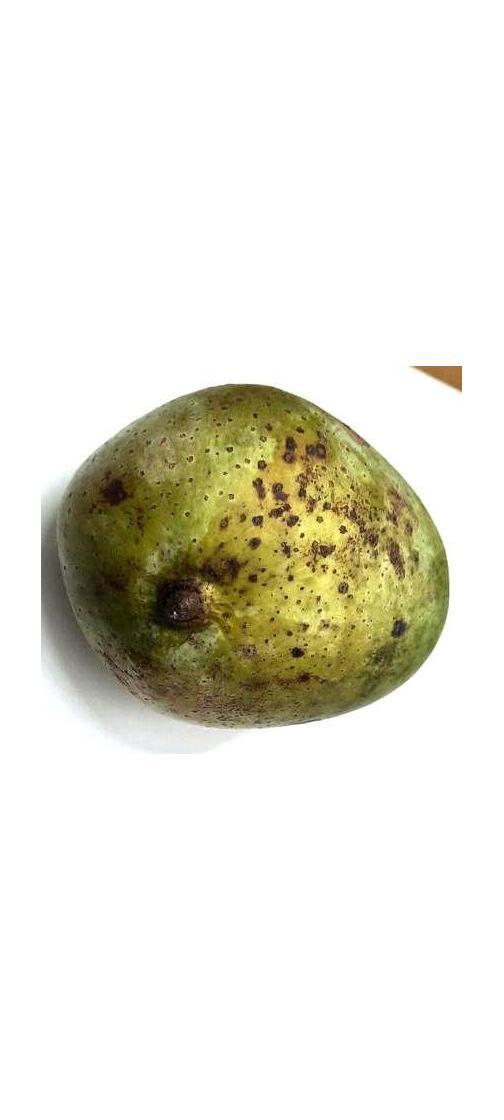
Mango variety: Fazli Classic